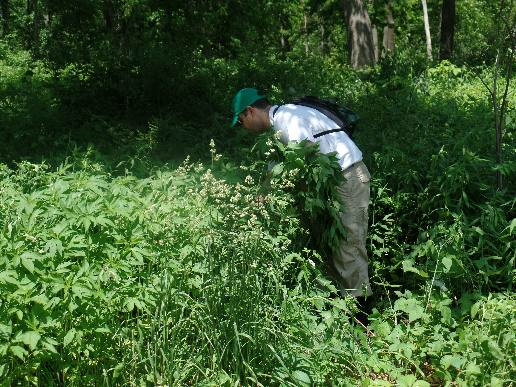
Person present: Yes